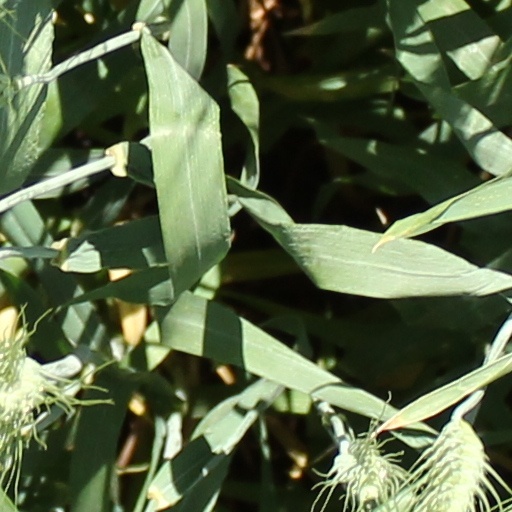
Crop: wheat